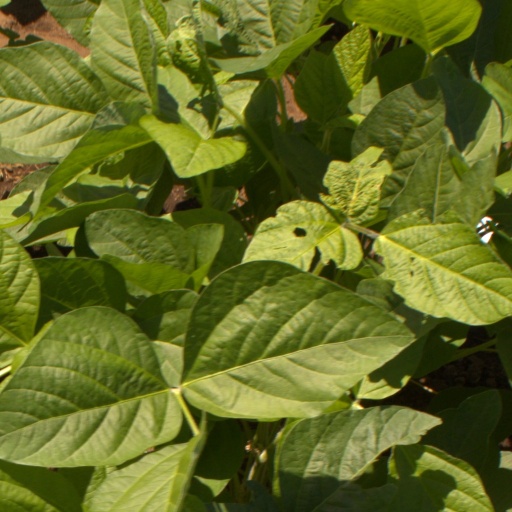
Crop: soybean